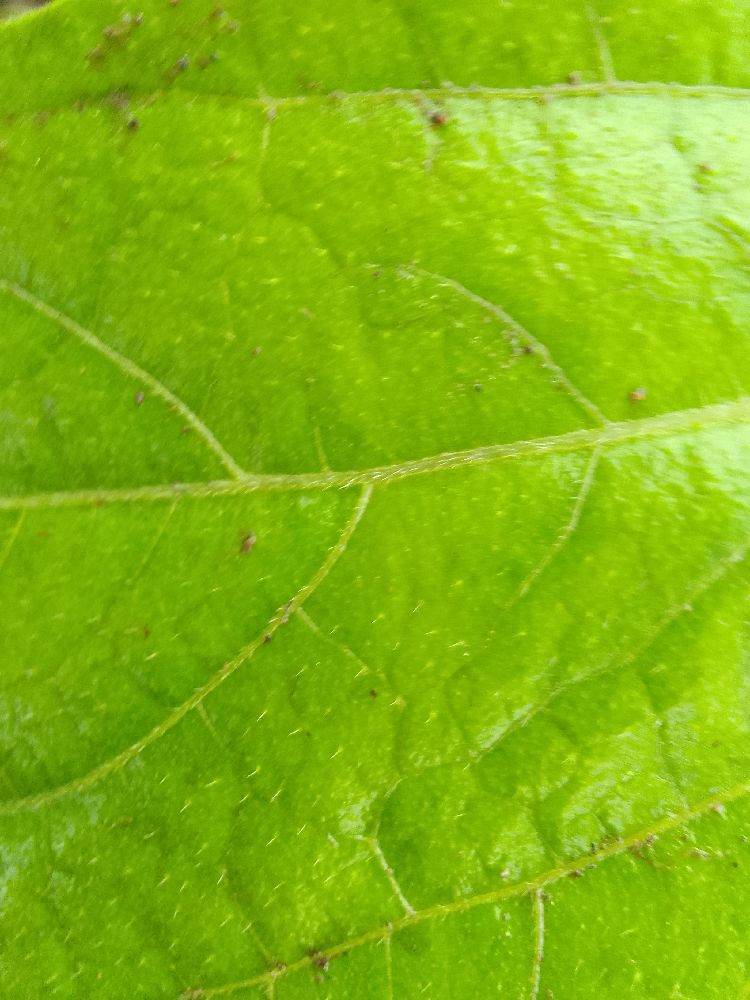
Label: healthy